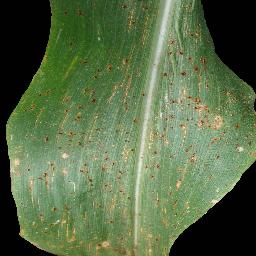
Label: Corn___Common_rust